Prince Philipp of Saxe-Coburg and Gotha (1901–1985)

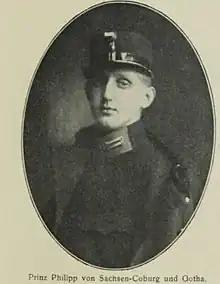

Prince Philipp of Saxe-Coburg and Gotha (Philipp Josias Maria Joseph Ignatius Michael Gabriel Raphael Gonzaga; 18 August 1901 – 18 October 1985) was a dynast of the House of Wettin, belonging to the House of Saxe-Coburg and Gotha-Koháry. He was the last "Fideikommissherr" of the branch.